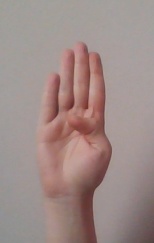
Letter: kaaf